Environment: real
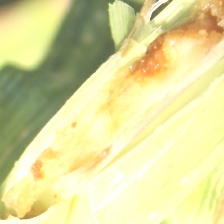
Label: fall_armyworm